Shanghai (film series)

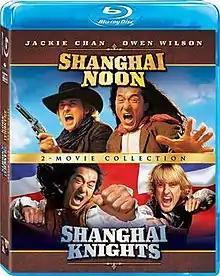
Blu-ray box set for the duology

Shanghai is a series of martial arts action comedy films based on the characters written by Alfred Gough and Miles Millar. The series includes: "Shanghai Noon" (2000), "Shanghai Knights" (2003), and the upcoming "Shanghai Dawn" (TBA). It stars Jackie Chan and Owen Wilson as the Chinese Imperial guard Chon Wang and the American bandit Roy O'Bannon. The series grossed a combined .